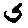
Label: 5